Railway electrification in the Soviet Union

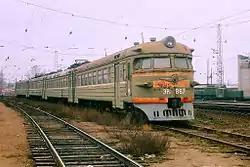
An ER2 electric multiple unit

The USSR originally started at 1500 V DC (later converted to 3000 V in the 1960s) in the early 1930s selected 3,000 V DC for mainline electrification. Even then, it was realized that this 3kV voltage was too low for the catenary but too high to be optimal for traction motors. The solution to the problem was to use 25 kV AC for the catenary and provide on-board transformers to step down the 25 kV to a much lower voltage, after which it was rectified to provide a lower voltage DC. But it wasn't until the late 1950s that AC electrification became significant.